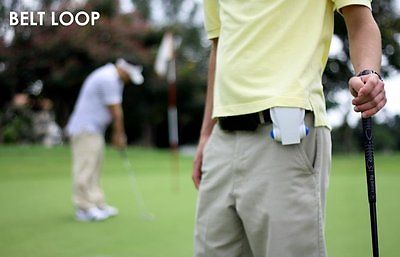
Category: fan